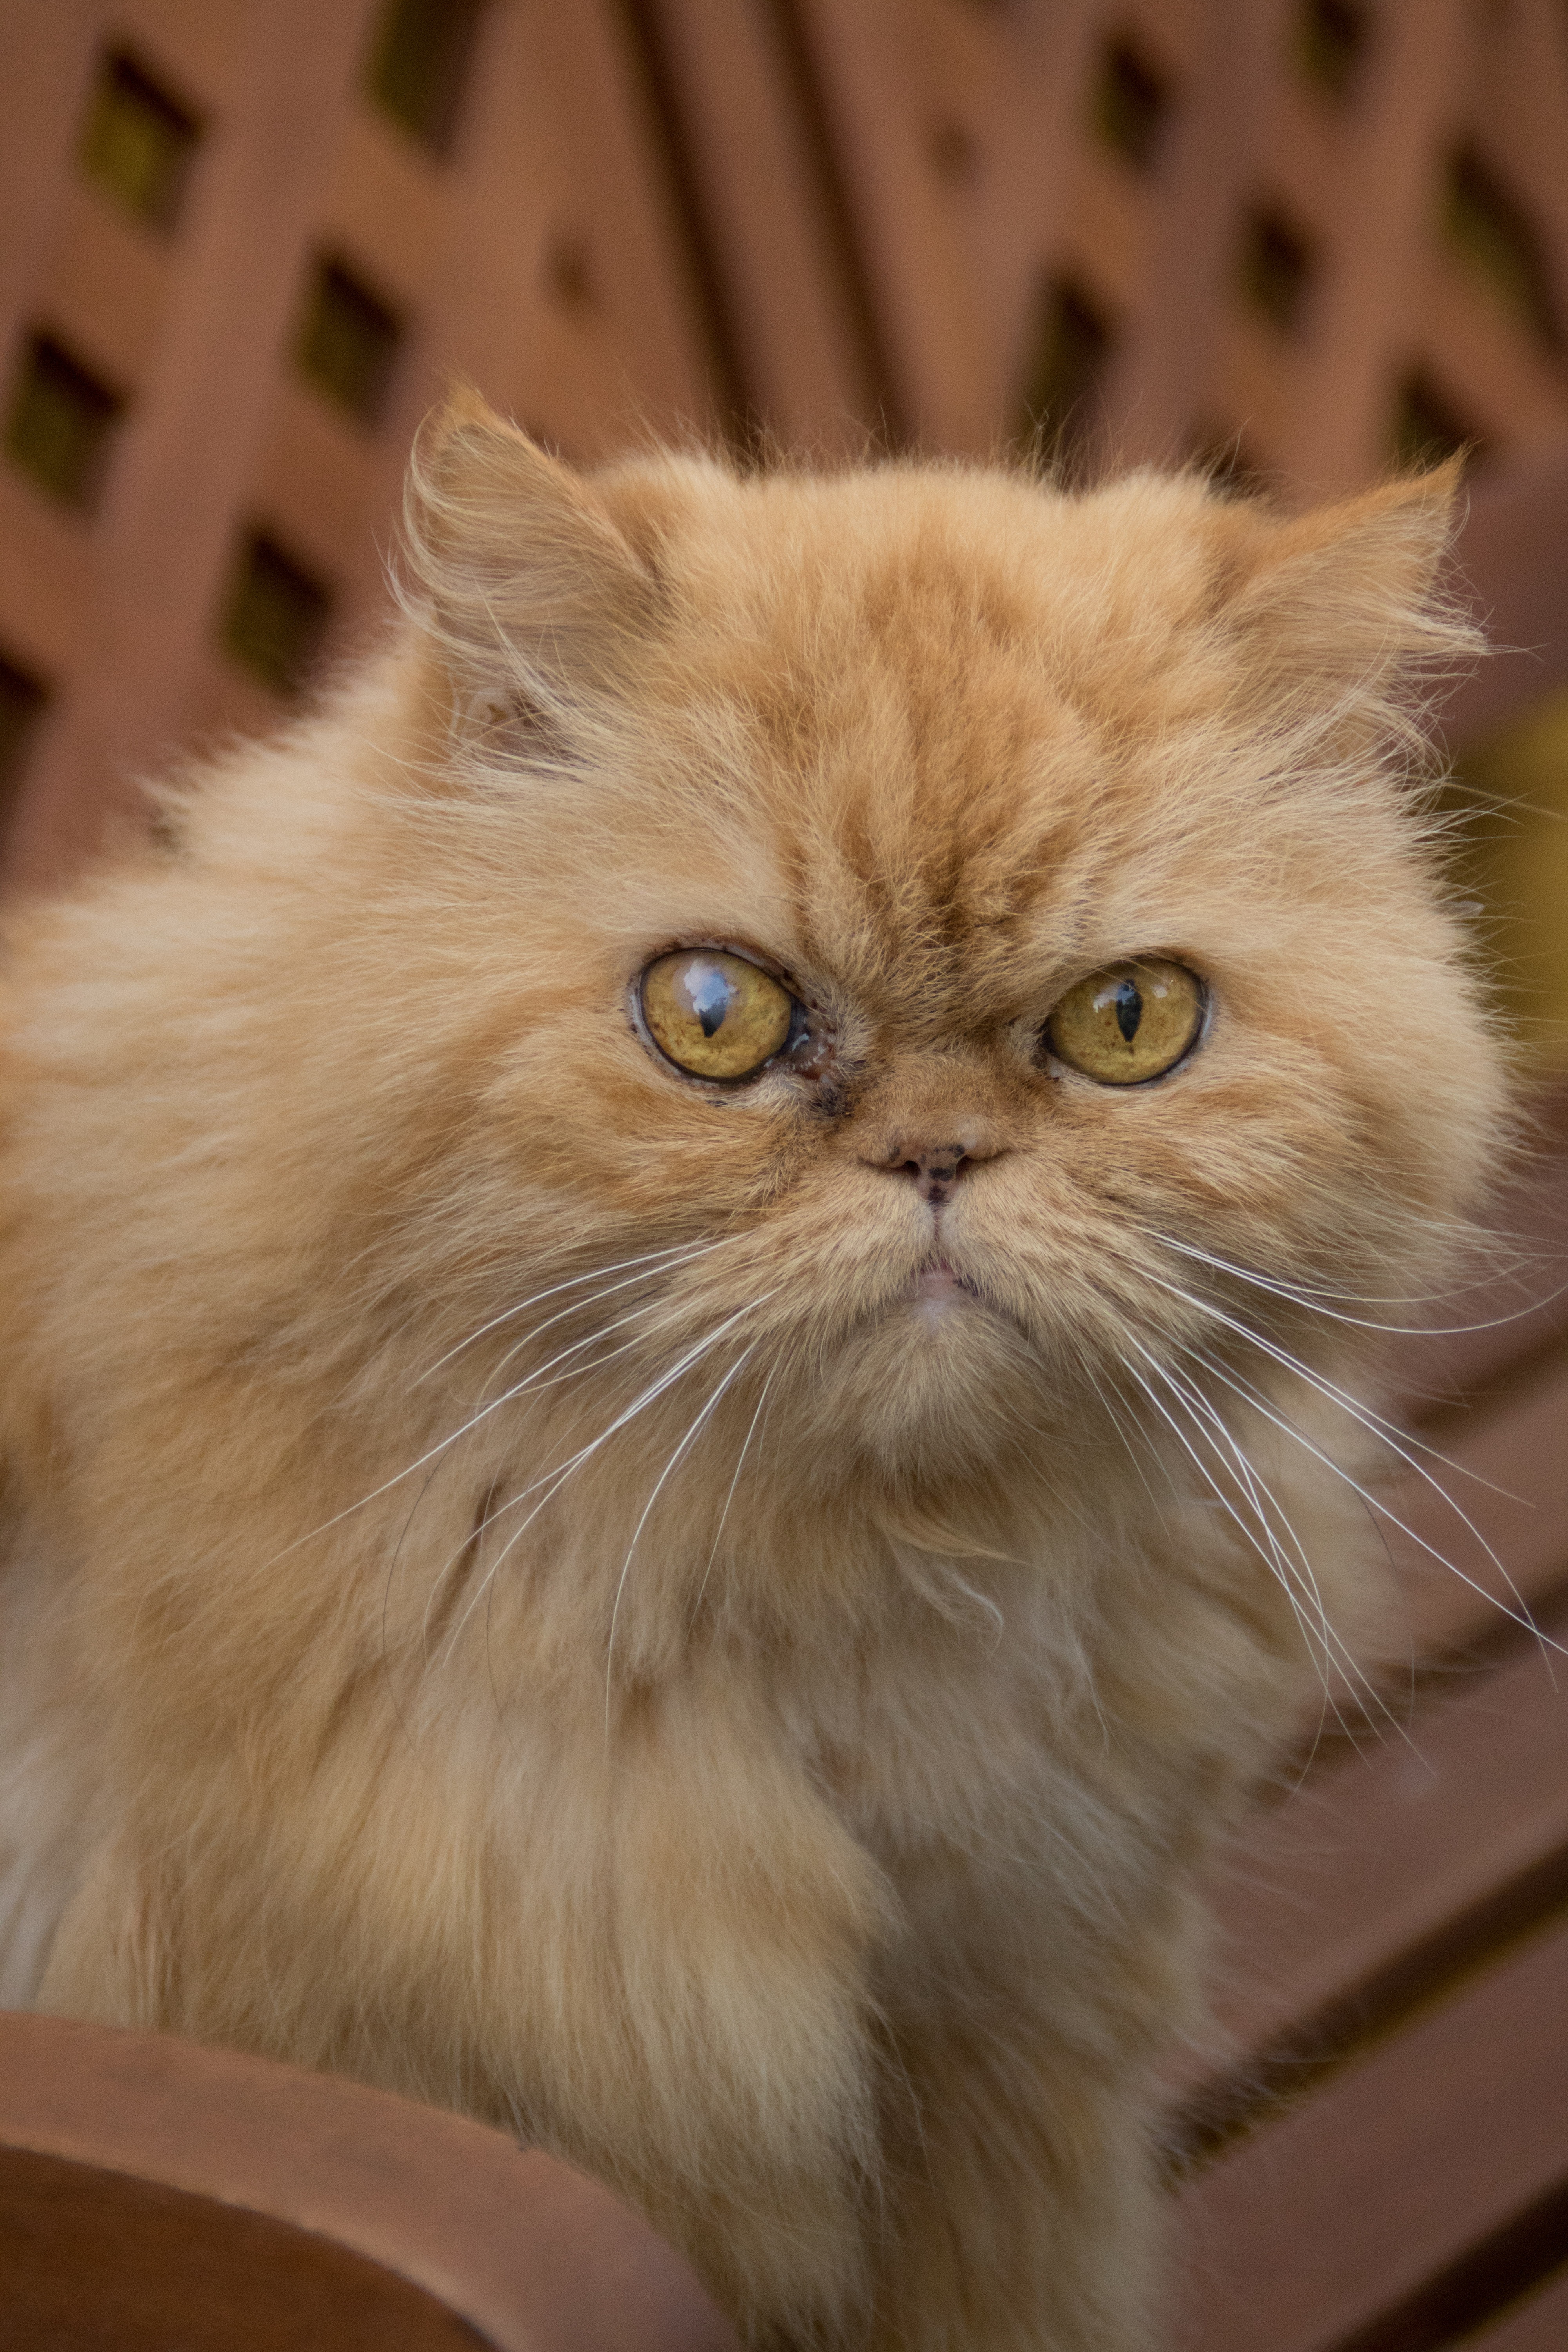
cat, mammal, fauna, whiskers, vertebrate, siberian, himalayan, persian, small to medium sized cats, cat like mammal, carnivoran, domestic short haired cat, domestic long haired cat, british semi longhair, tuinbak